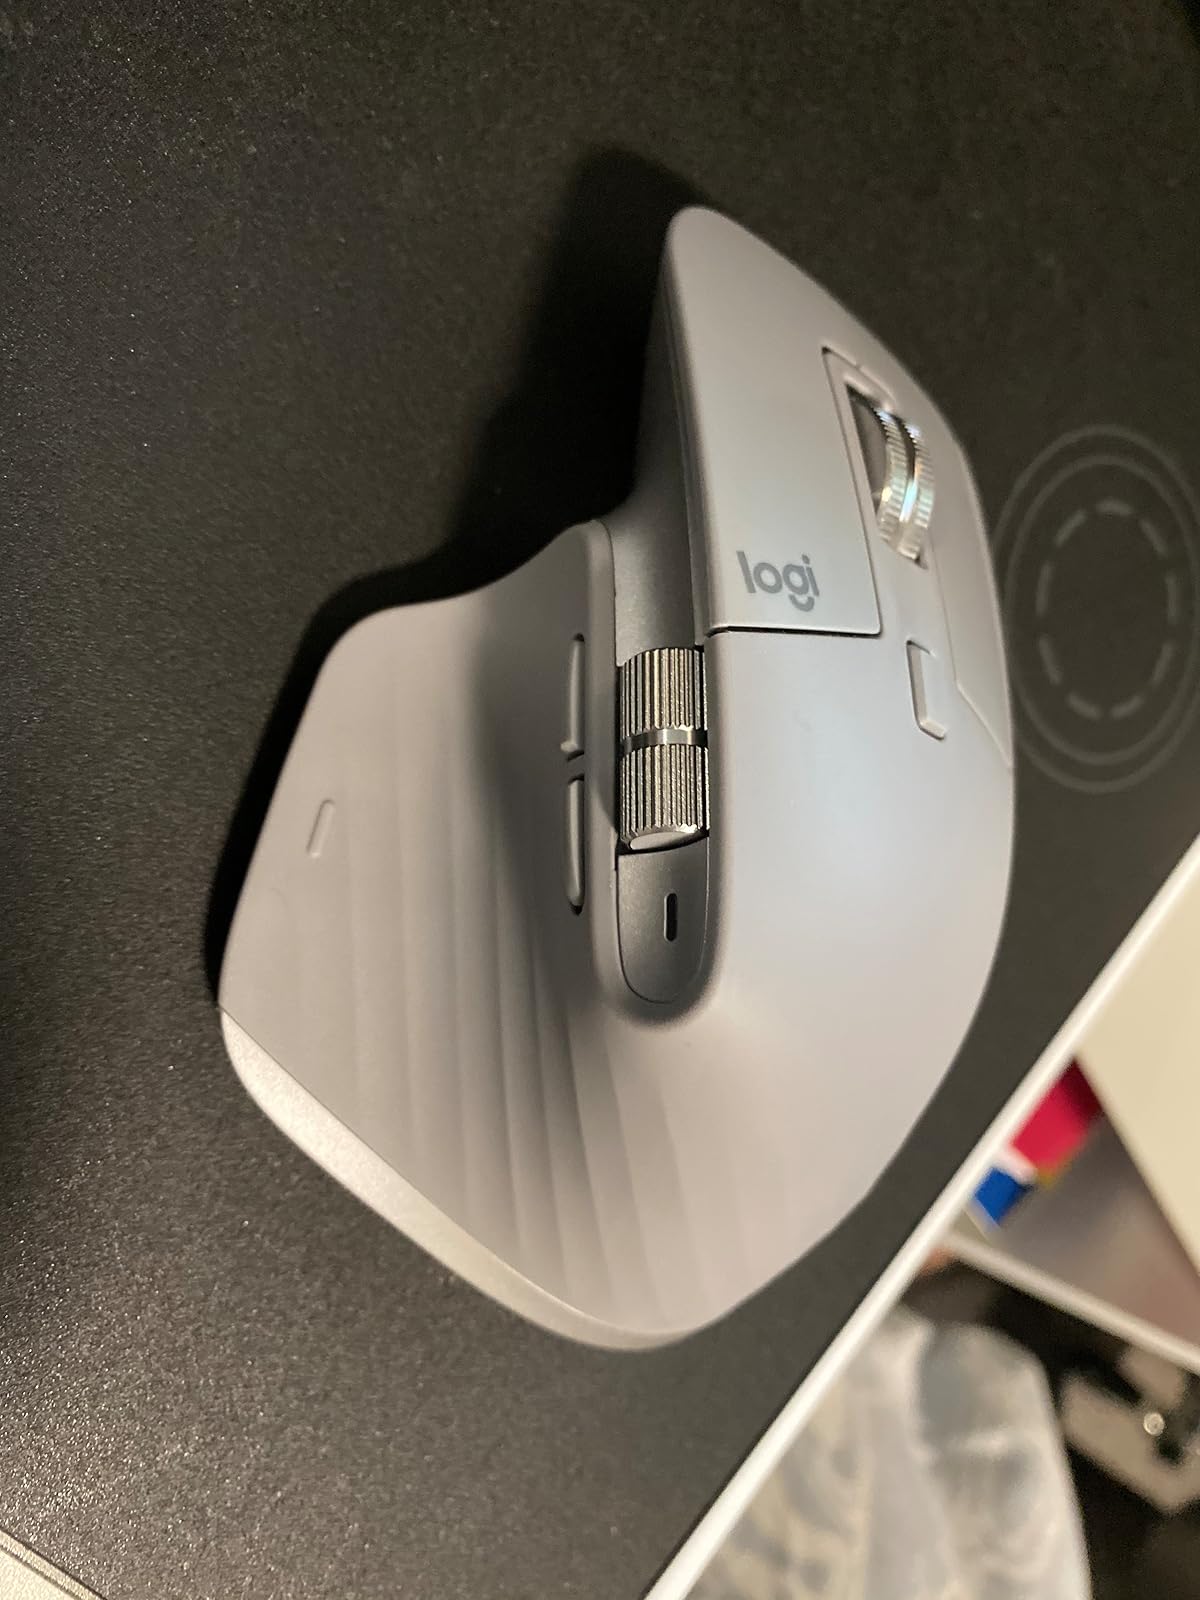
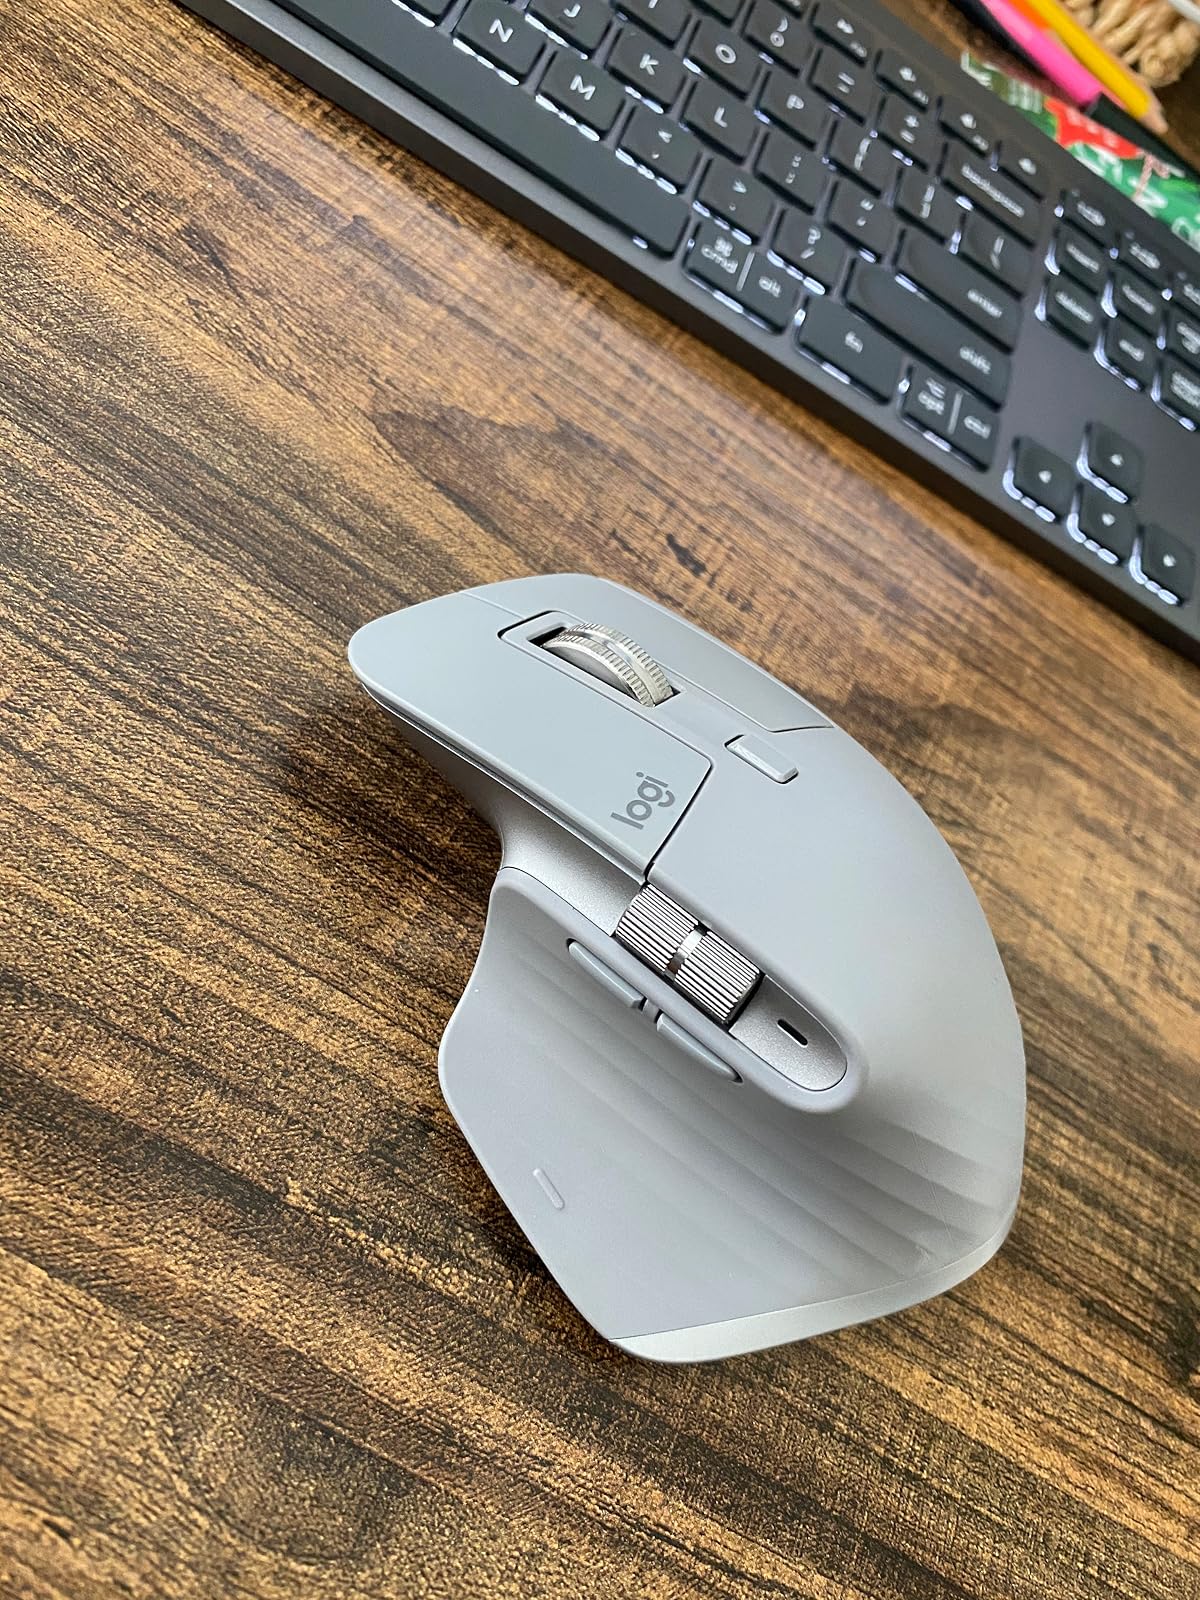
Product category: mouse
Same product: yes